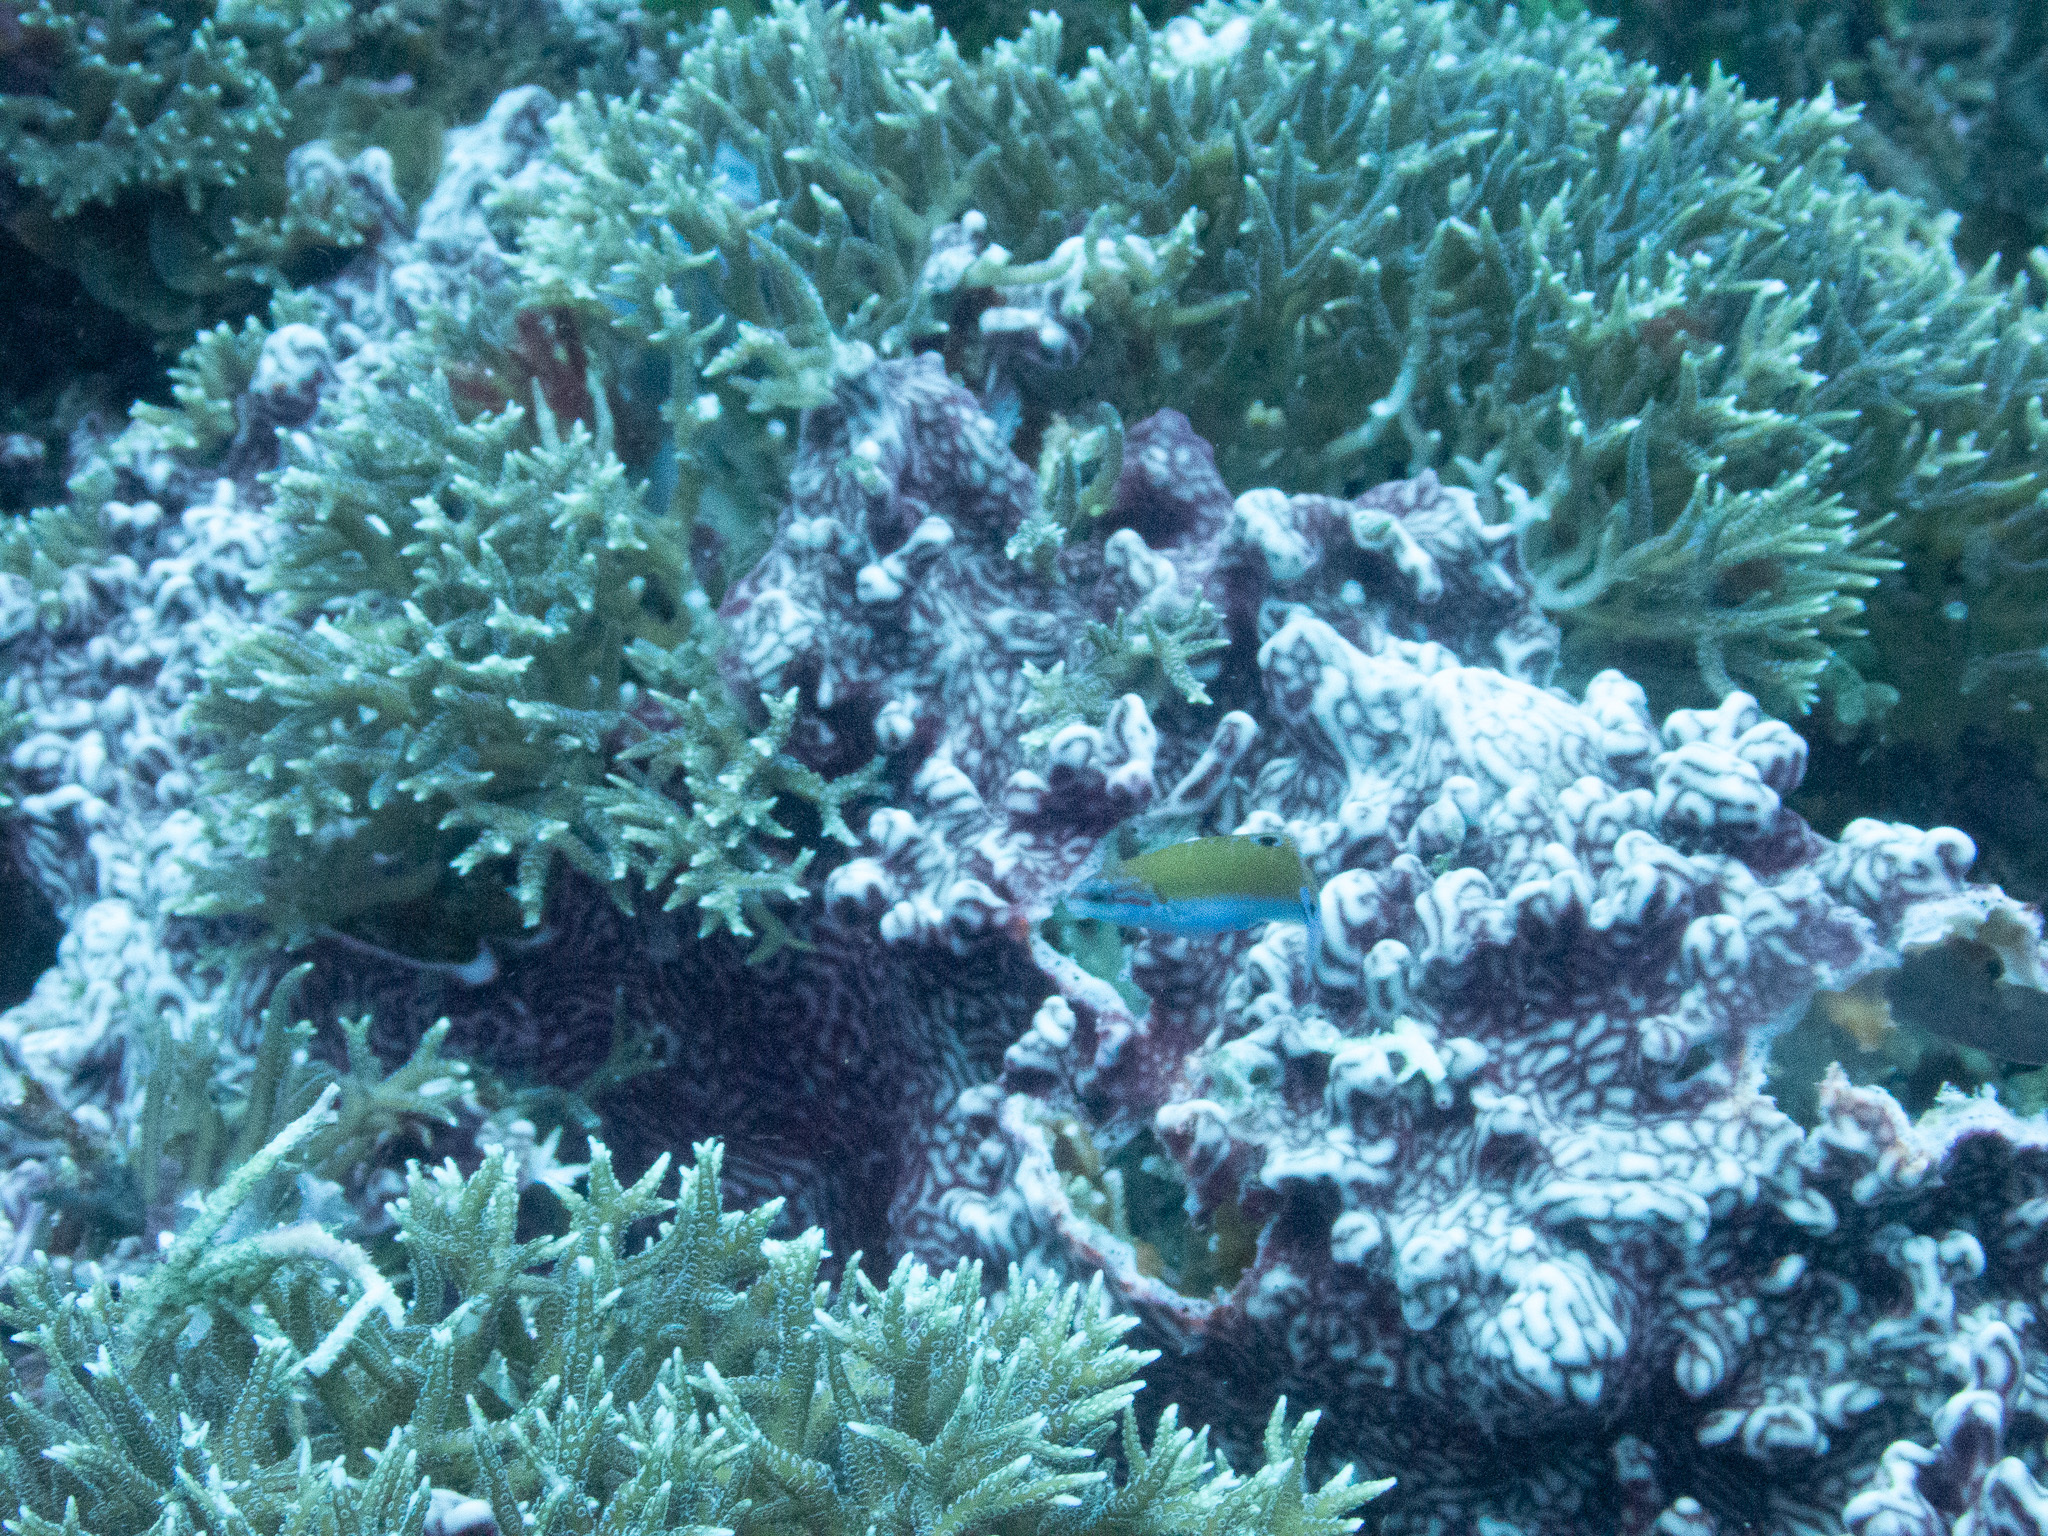
Thalassoma lunare (Moon Wrasse)